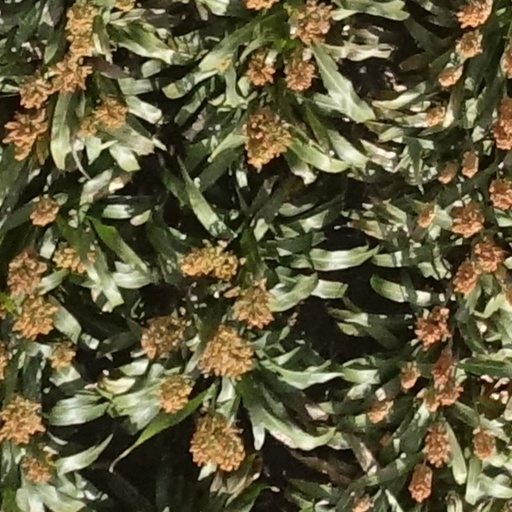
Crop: sorghum